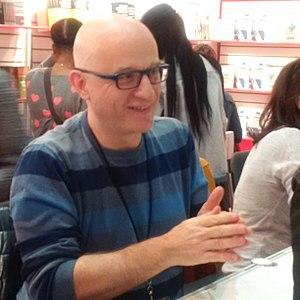
Urgentologue et auteur Alain Vadeboncoeur au Salon du livre de Montréal 2017.
Dr Alain Vadeboncoeur est un médecin, urgentologue et vulgarisateur scientifique canadien habitant à Montréal. Le Dr Vandeboncoeur est le chef de l'Urgence de l'Institut de cardiologie de Montréal, il est actif dans le milieu de la recherche et il intervient fréquemment dans les médias de langue française pour dissiper des mythes sur des enjeux de santé. Il est aussi auteur et homme de théâtre. Son engagement social à l'égard du système de santé public l'a rendu plus visible dans l'actualité québécoise.